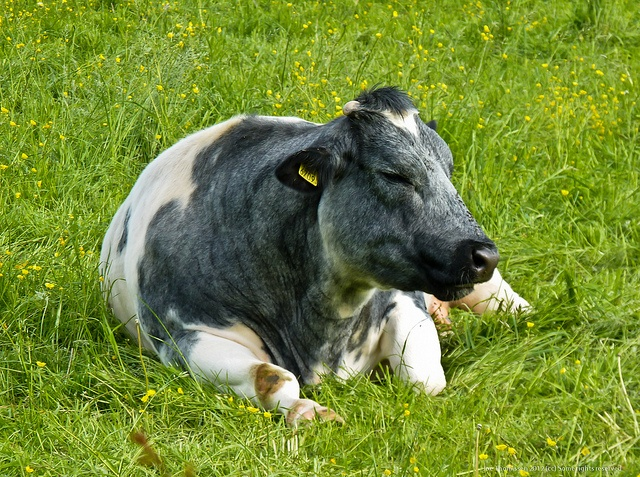
A gray and white farm animal is laying in the grass.
A cow laying down in a grass field.
A tagged black and white cow sitting down in the middle of a field.
A cow-like animal laying in a grassy field.
a cow lies in the grass in the pasture